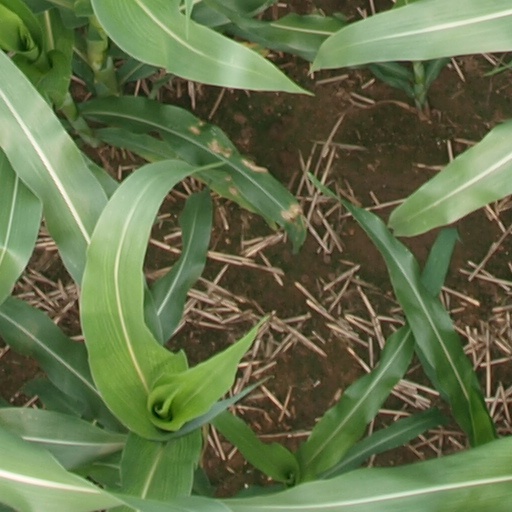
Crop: maize; corn